Murrays Bay

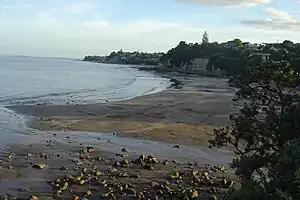

Murrays Bay is a small suburb in the East Coast Bays region, located in the North Shore of Auckland. The suburb is roughly the same size as Rothesay Bay, the suburb to the immediate north. It is primarily a residential area but does have a community centre, restaurant and café. Murrays Bay is regularly serviced by buses which go to Takapuna and the Auckland city centre.